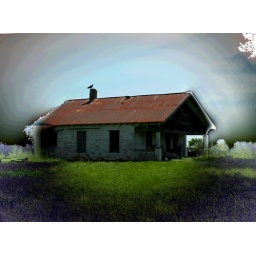
I turned around in the driveway of an old house and the Vulture was sitting on top.